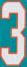
Number: 3